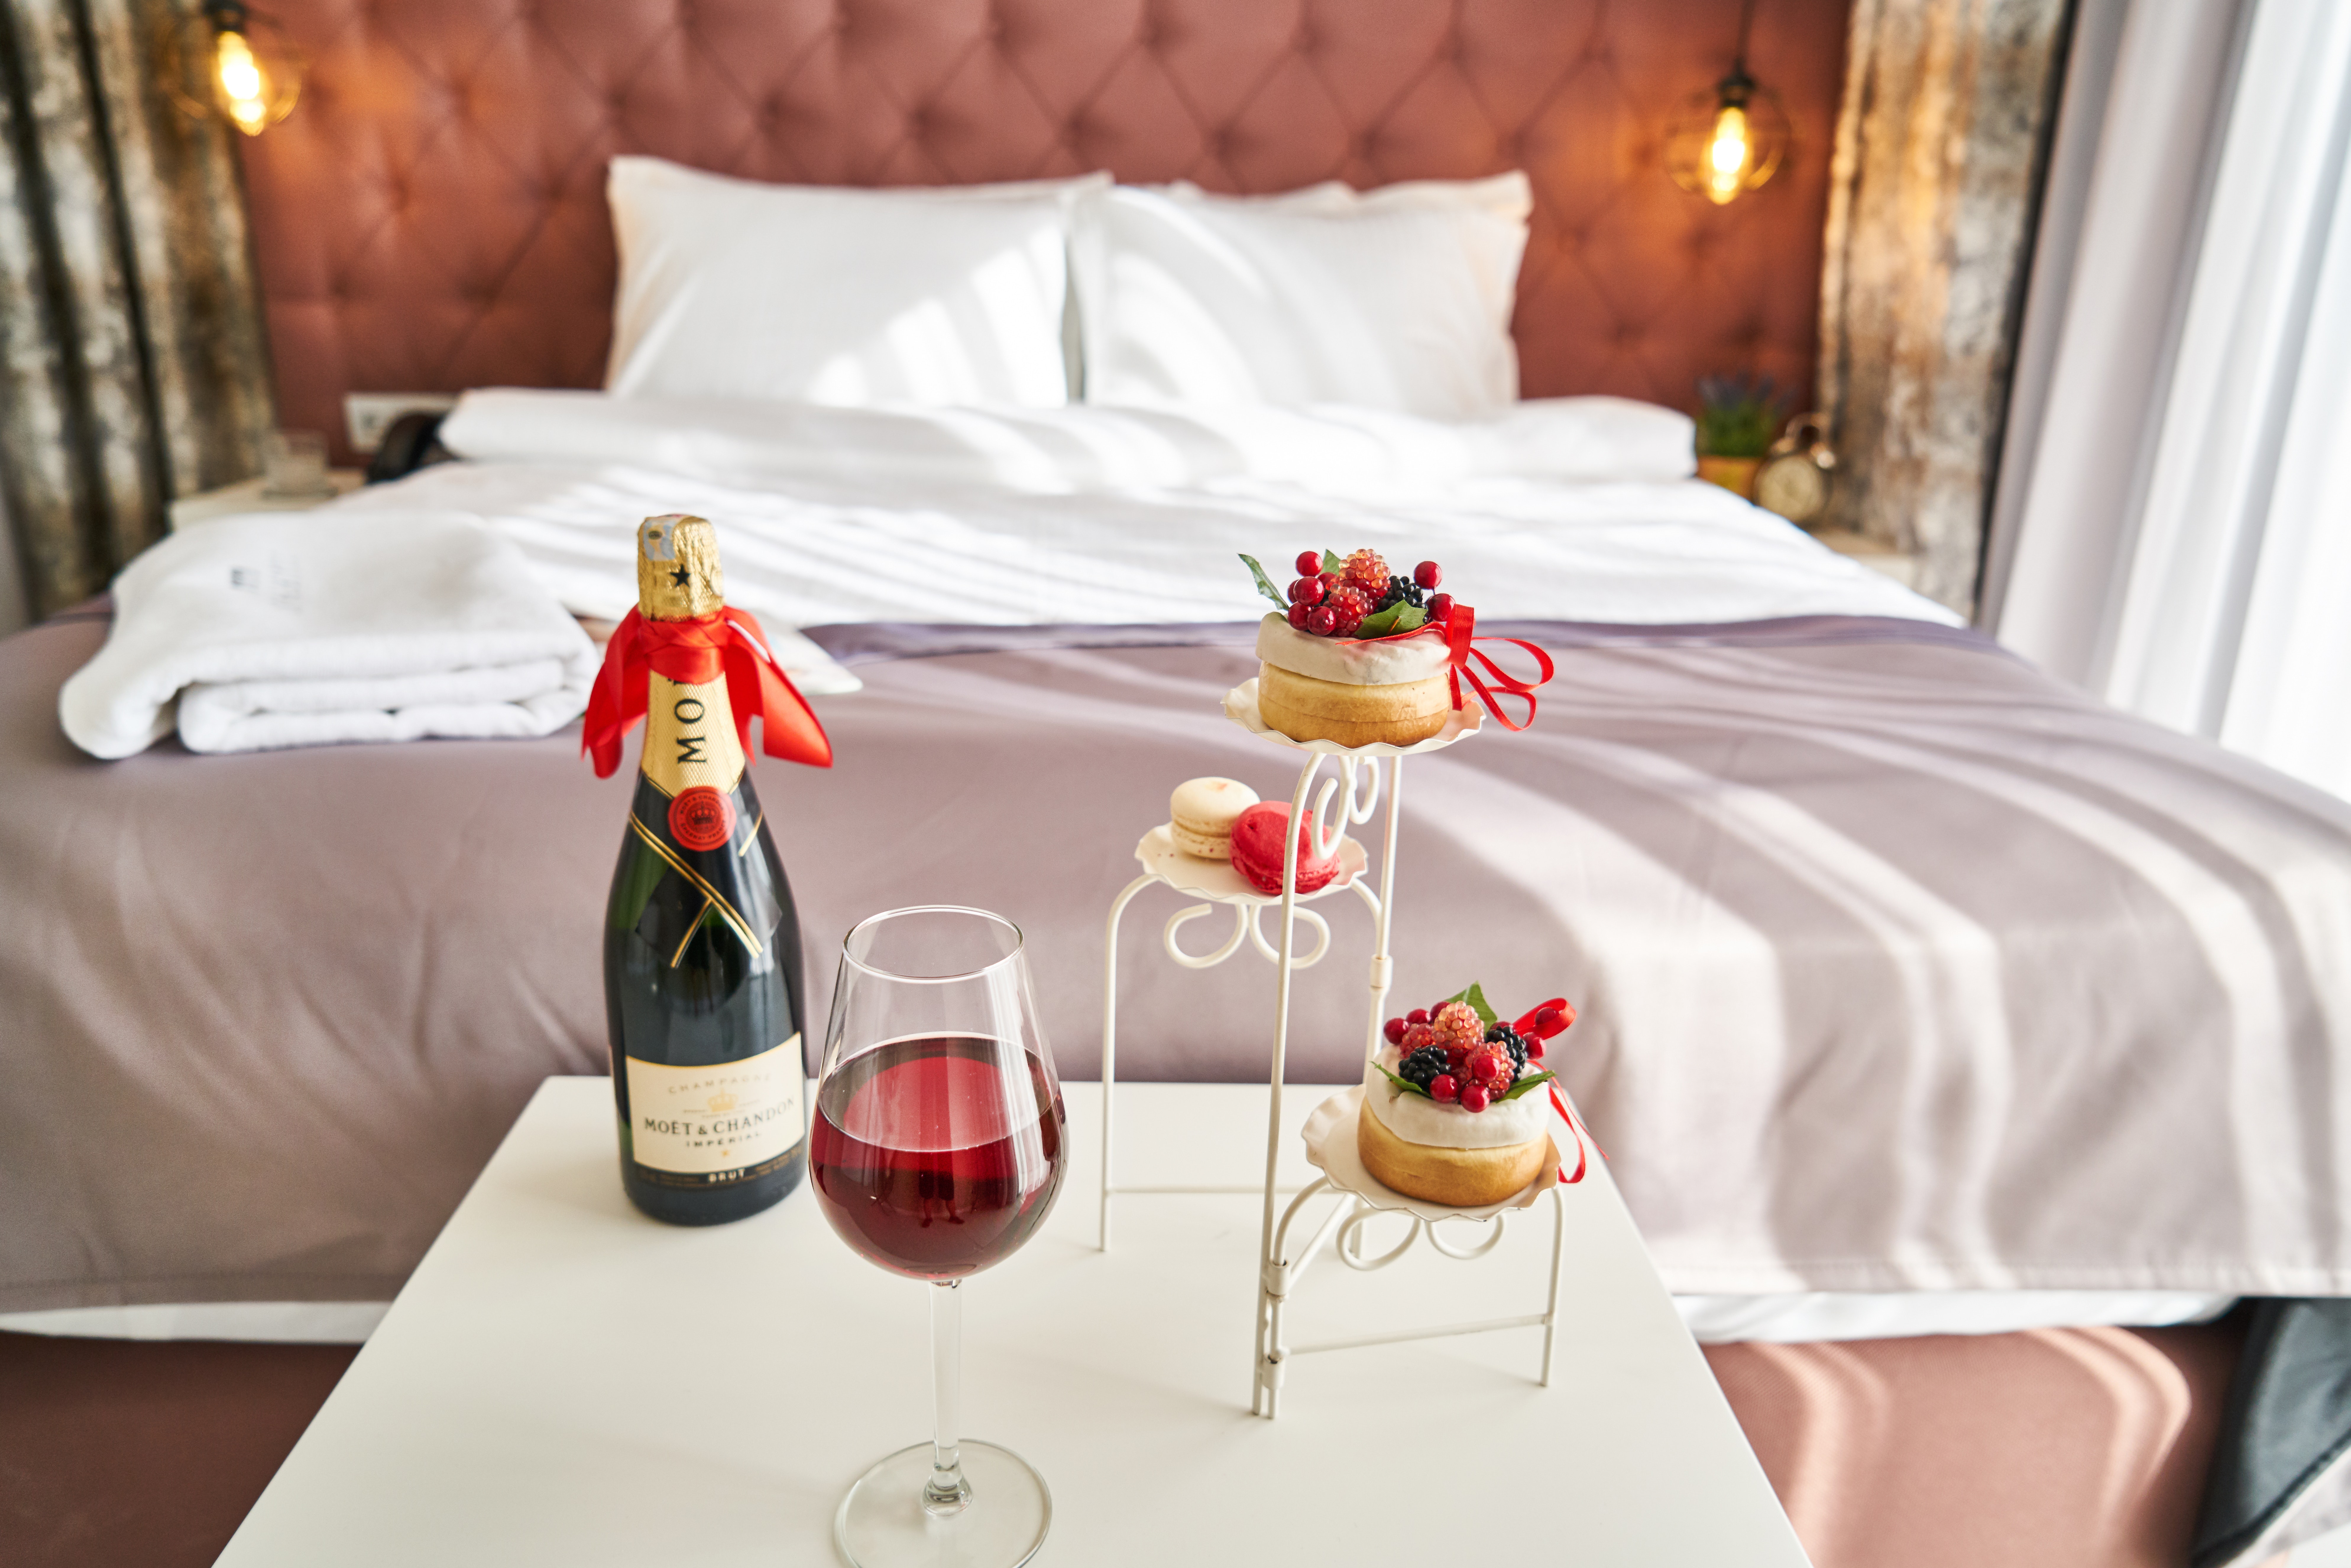
room, bedroom, bed sheet, tablecloth, textile, bedding, furniture, linens, interior design, bed, suite, table, wine, restaurant, home accessories, wine glass, breakfast, red wine, meal, boutique hotel, stemware